Juno Dunes Natural Area

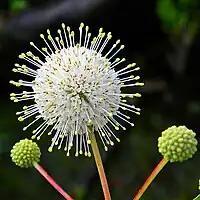
Buttonbush ("Cephalanthus occidentalis").

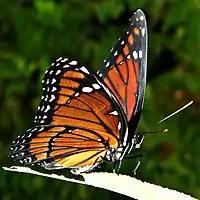
Florida Viceroy butterfly.

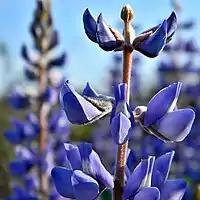
Sky Blue Lupine ("Lupinus diffusus") in the dunes.

Juno Dunes Natural Area is a nature preserve and park in Palm Beach County, Florida.